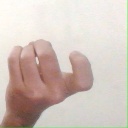
अक्षर: ज